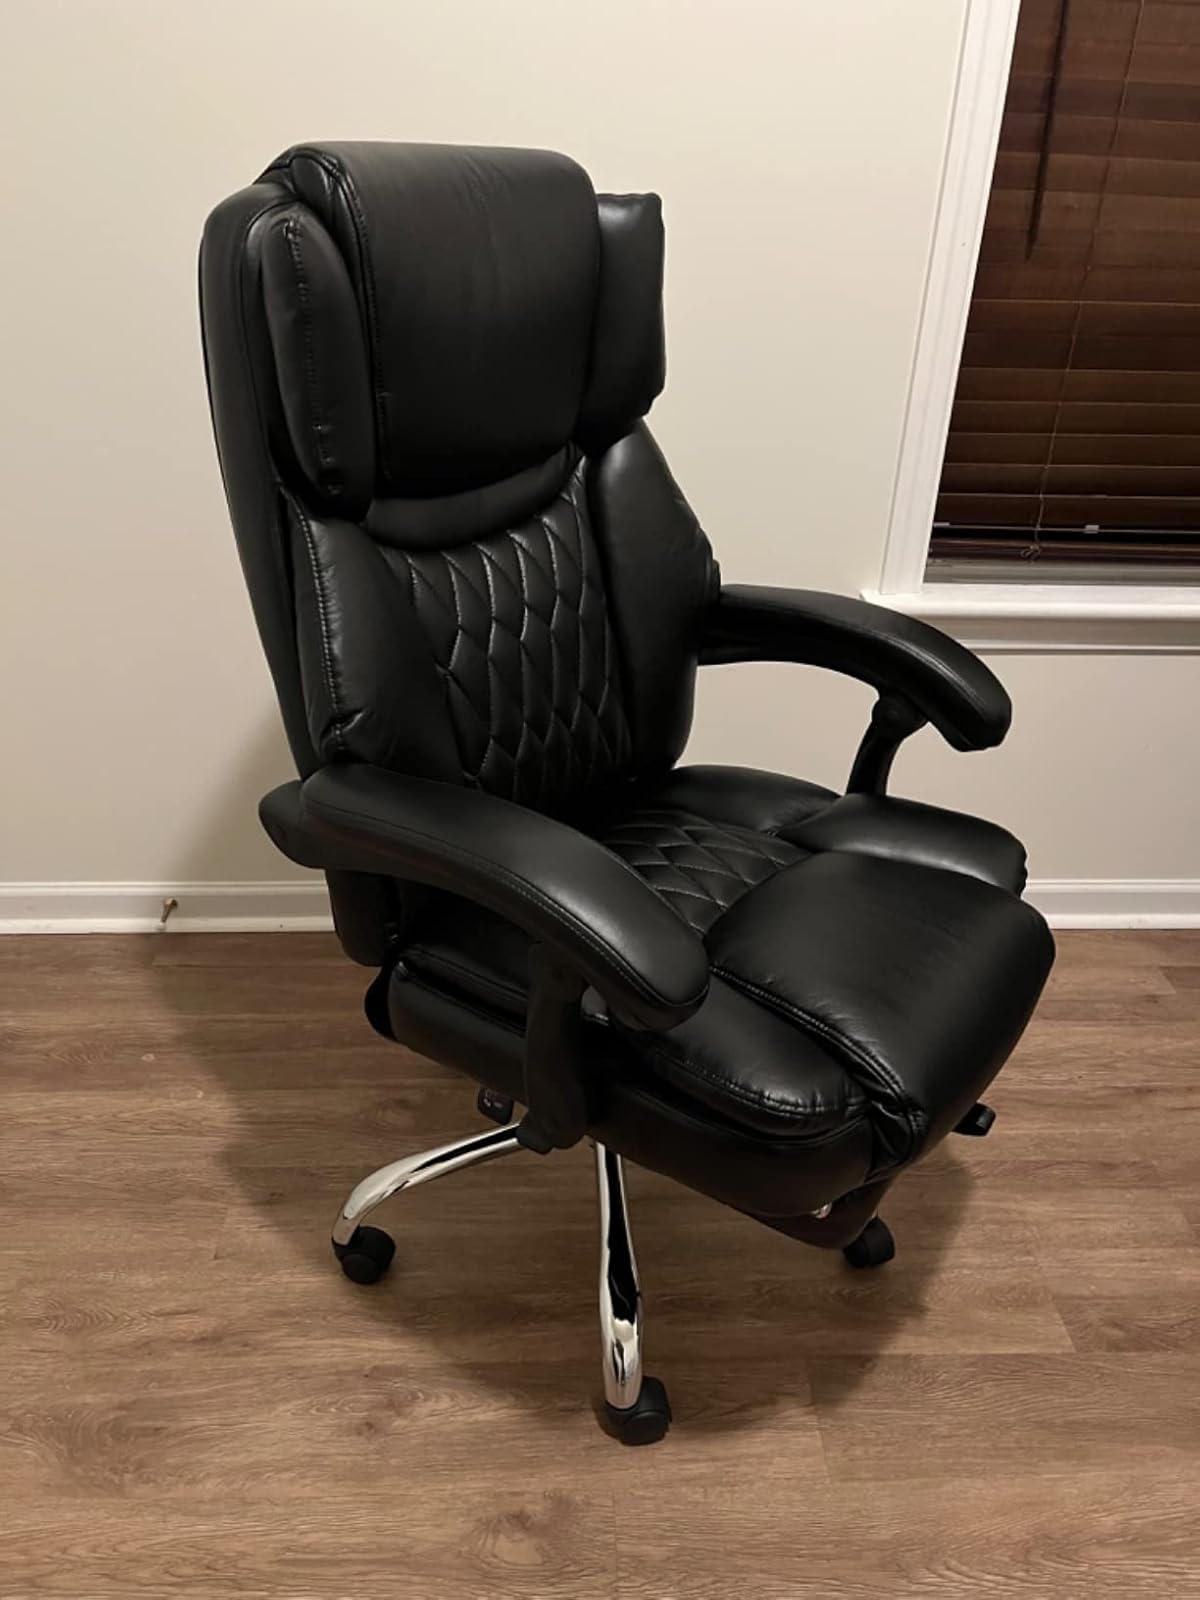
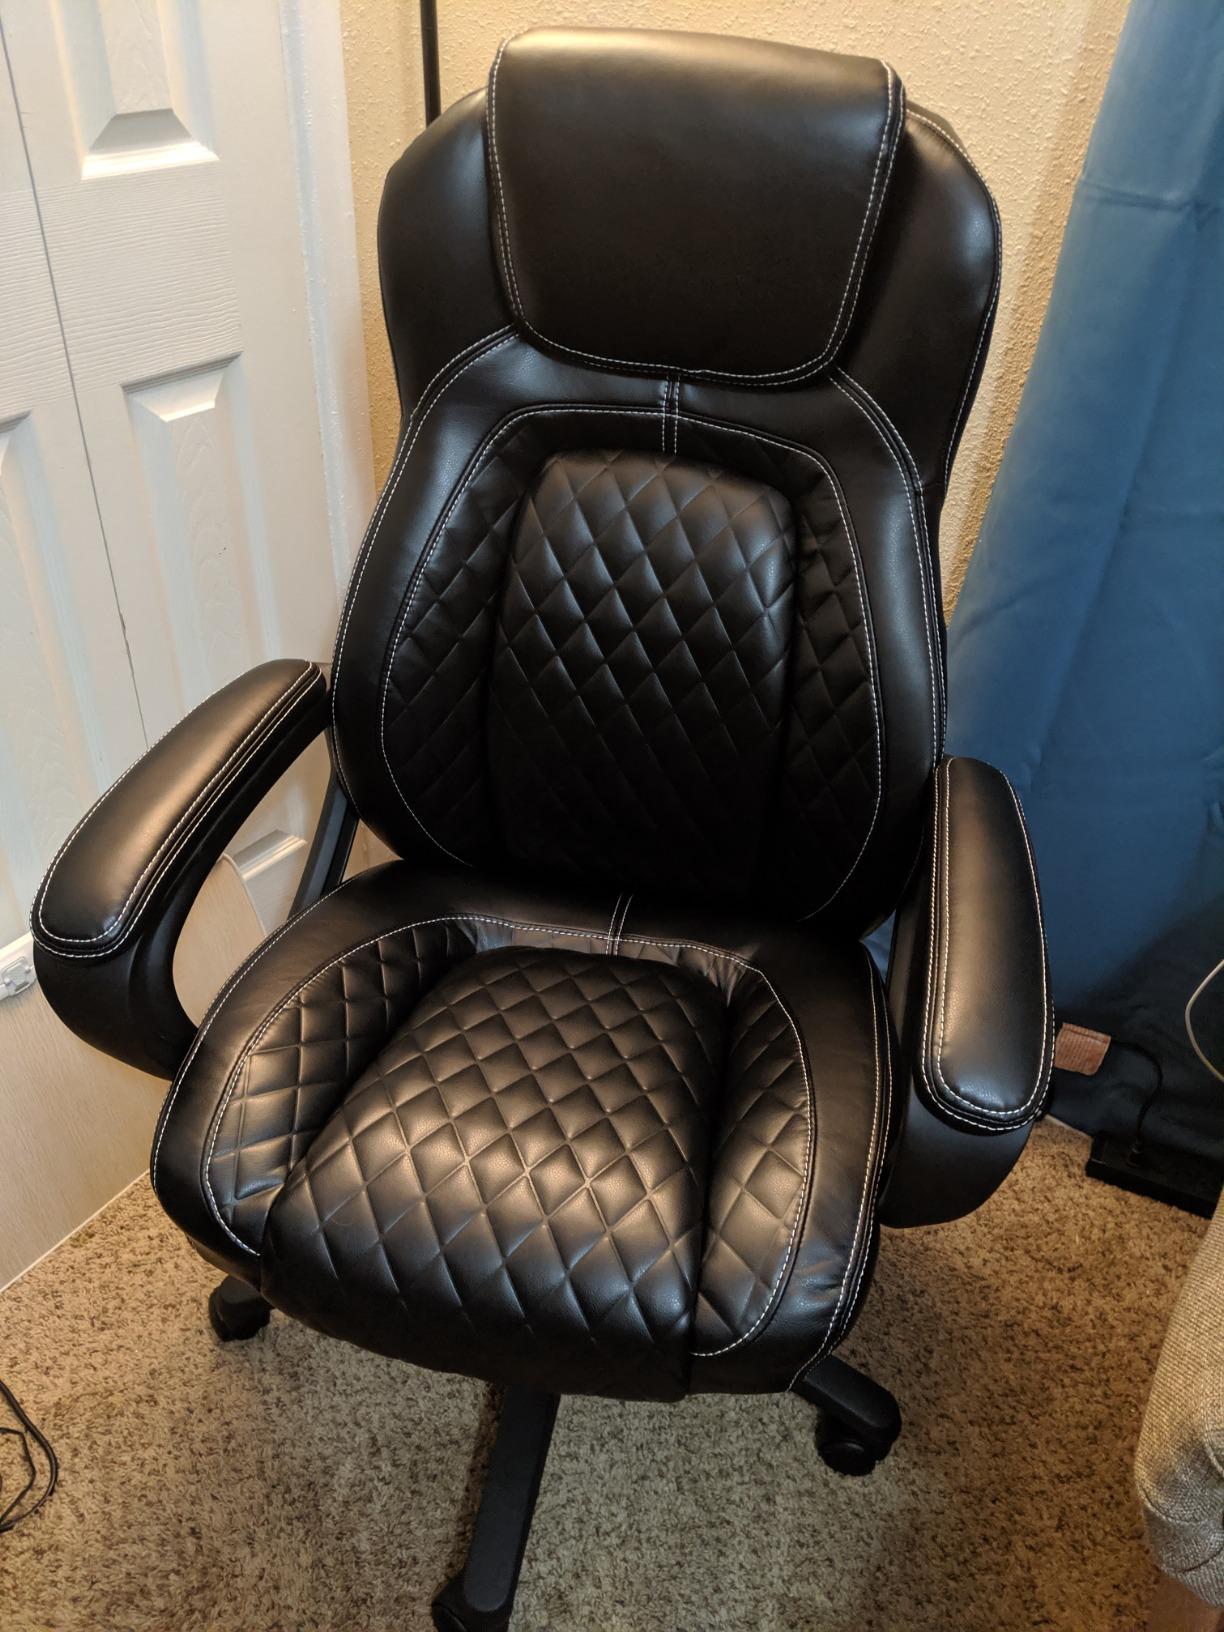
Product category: items_chair
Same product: no